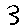
Label: 3